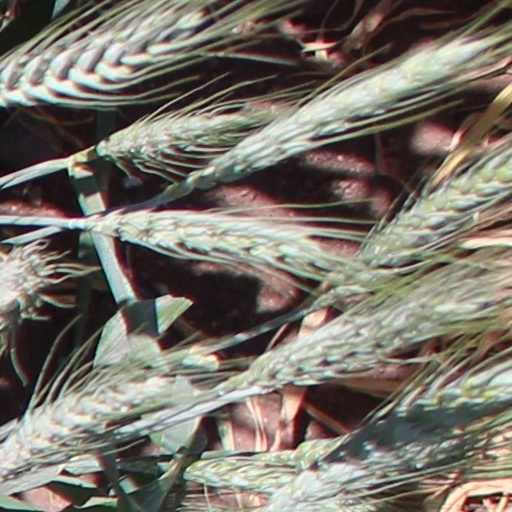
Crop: wheat